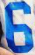
Number: 6